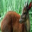
Label: deer